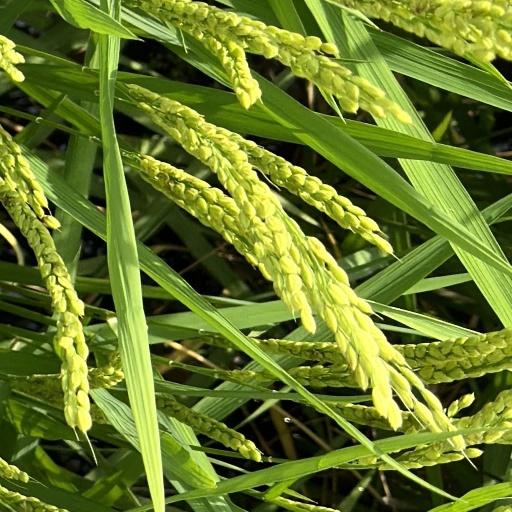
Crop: rice